Cold War (1962–1979)

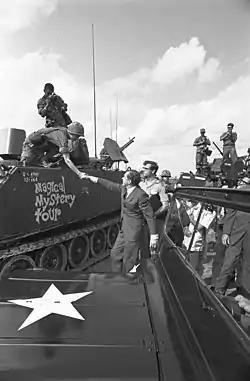
Richard Nixon shaking hands with armed forces in Vietnam (1969)

On October 10, 1969, Nixon ordered a squadron of 18 B-52s loaded with nuclear weapons to race to the border of Soviet airspace in order to convince the Soviet Union that he was capable of anything to end the Vietnam War.